Pendre railway station

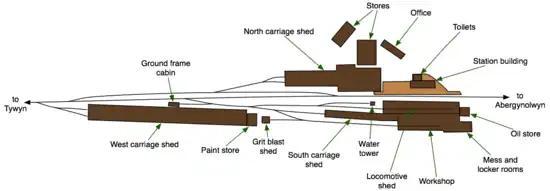
Layout of Pendre, 1999

In 1959, construction started on a 2-road carriage shed on the site of a former hay barn. This also had an attached building which houses a Joinery, admin, engineering stores, electrical stores, automatic telephone exchange, and offices. This work was completed in 1963, and is known as the "North Carriage Shed". In 1962, the south carriage shed was rebuilt with steel frames. The loop was extended in the winter of 1967/1968. In 1968, the cottage to the east end of the engine shed became unoccupied, so the engine shed was extended into the cottage.